Old Believers

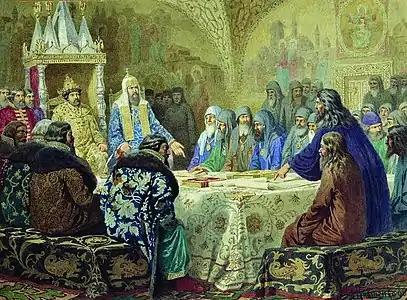
Patriarch Nikon and Czar Alexis ordering the revision of liturgy. A painting by Aleksey Kivshenko.

The 17th century opponents of Nikon's reform, considered as founding fathers by Old Believers, were convinced that the new ritual was Satan's machination, heralding the Final Judgement, and they were living in the End Times. Those accepting the "Nikonian" rite were deprived of true Christianity, and the Russian church and state, and the world at large, were ruled by Antichrist.